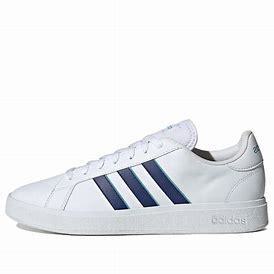
Brand: adidas
Model: neo Adidas NEO Grand Court